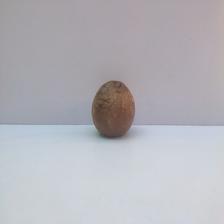
Size: Spoiled